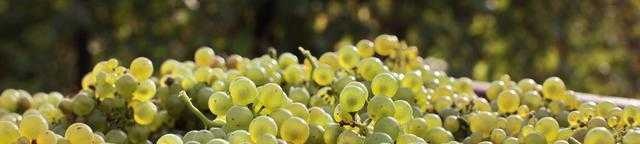
Label: Grapes